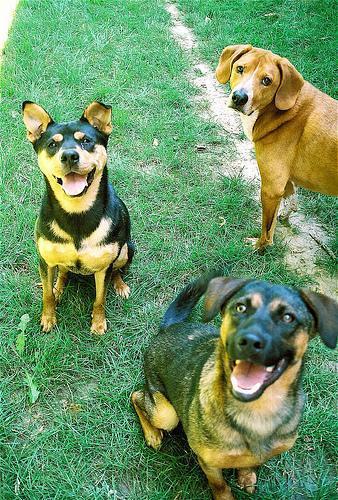
redbone